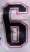
Number: 6